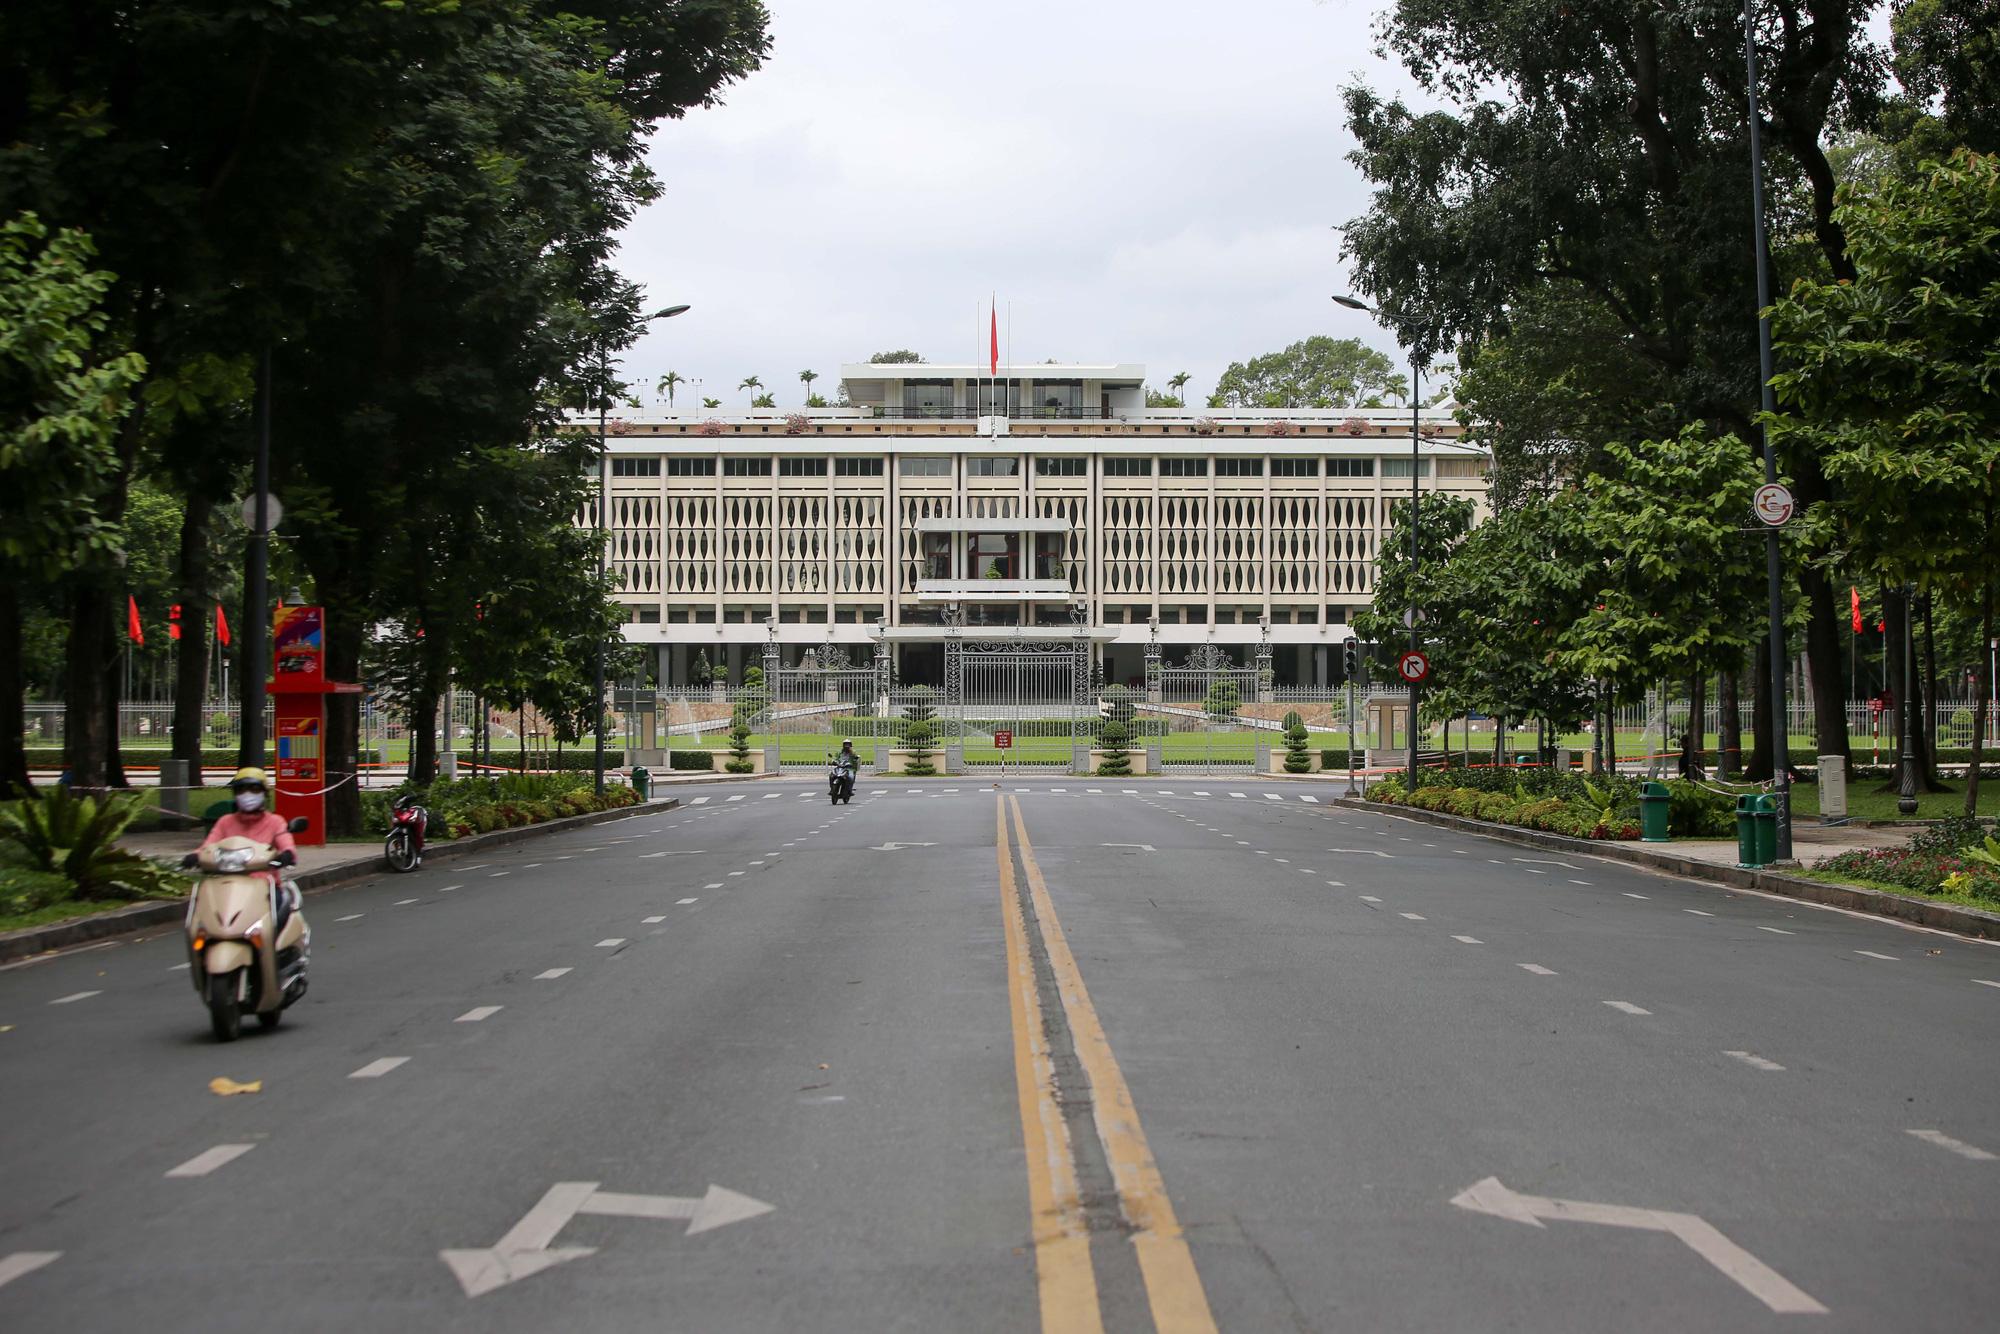
có một vài chiếc xe máy đang di chuyển ở trên đường